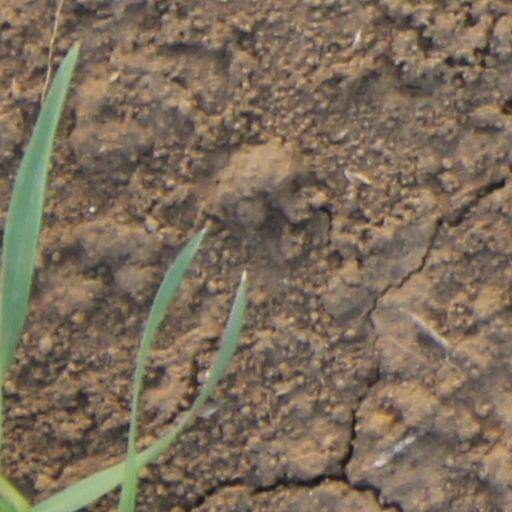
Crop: wheat